Ebenezer Sproat

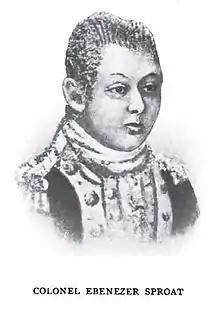
Ebenezer Sproat (aka Sprout)

Ebenezer Sproat (February 9, 1752 – January 7, 1805), surname also spelled Sprout, was an officer of the Continental Army during the American Revolutionary War, a pioneer to the Ohio Country, and one of the founders of Marietta, Ohio, the first permanent American settlement in the Northwest Territory. He served throughout the entire American war of independence, from April 1775 through November 1783, achieving the rank of colonel. After the war, he was a pioneer and surveyor in the Northwest Territory, and became a leader of the militia at Marietta during the Northwest Indian War. He was the first sheriff in the Northwest Territory and Ohio, serving fourteen years as sheriff of Washington County, the oldest county in Ohio.